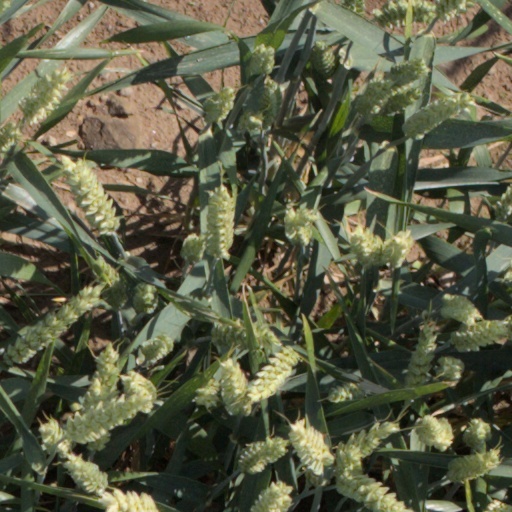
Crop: wheat